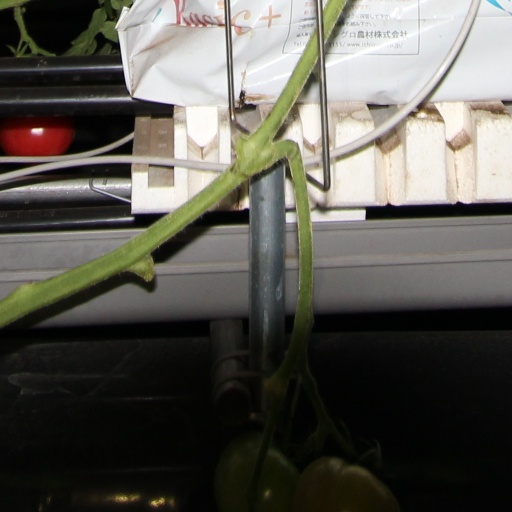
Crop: tomato